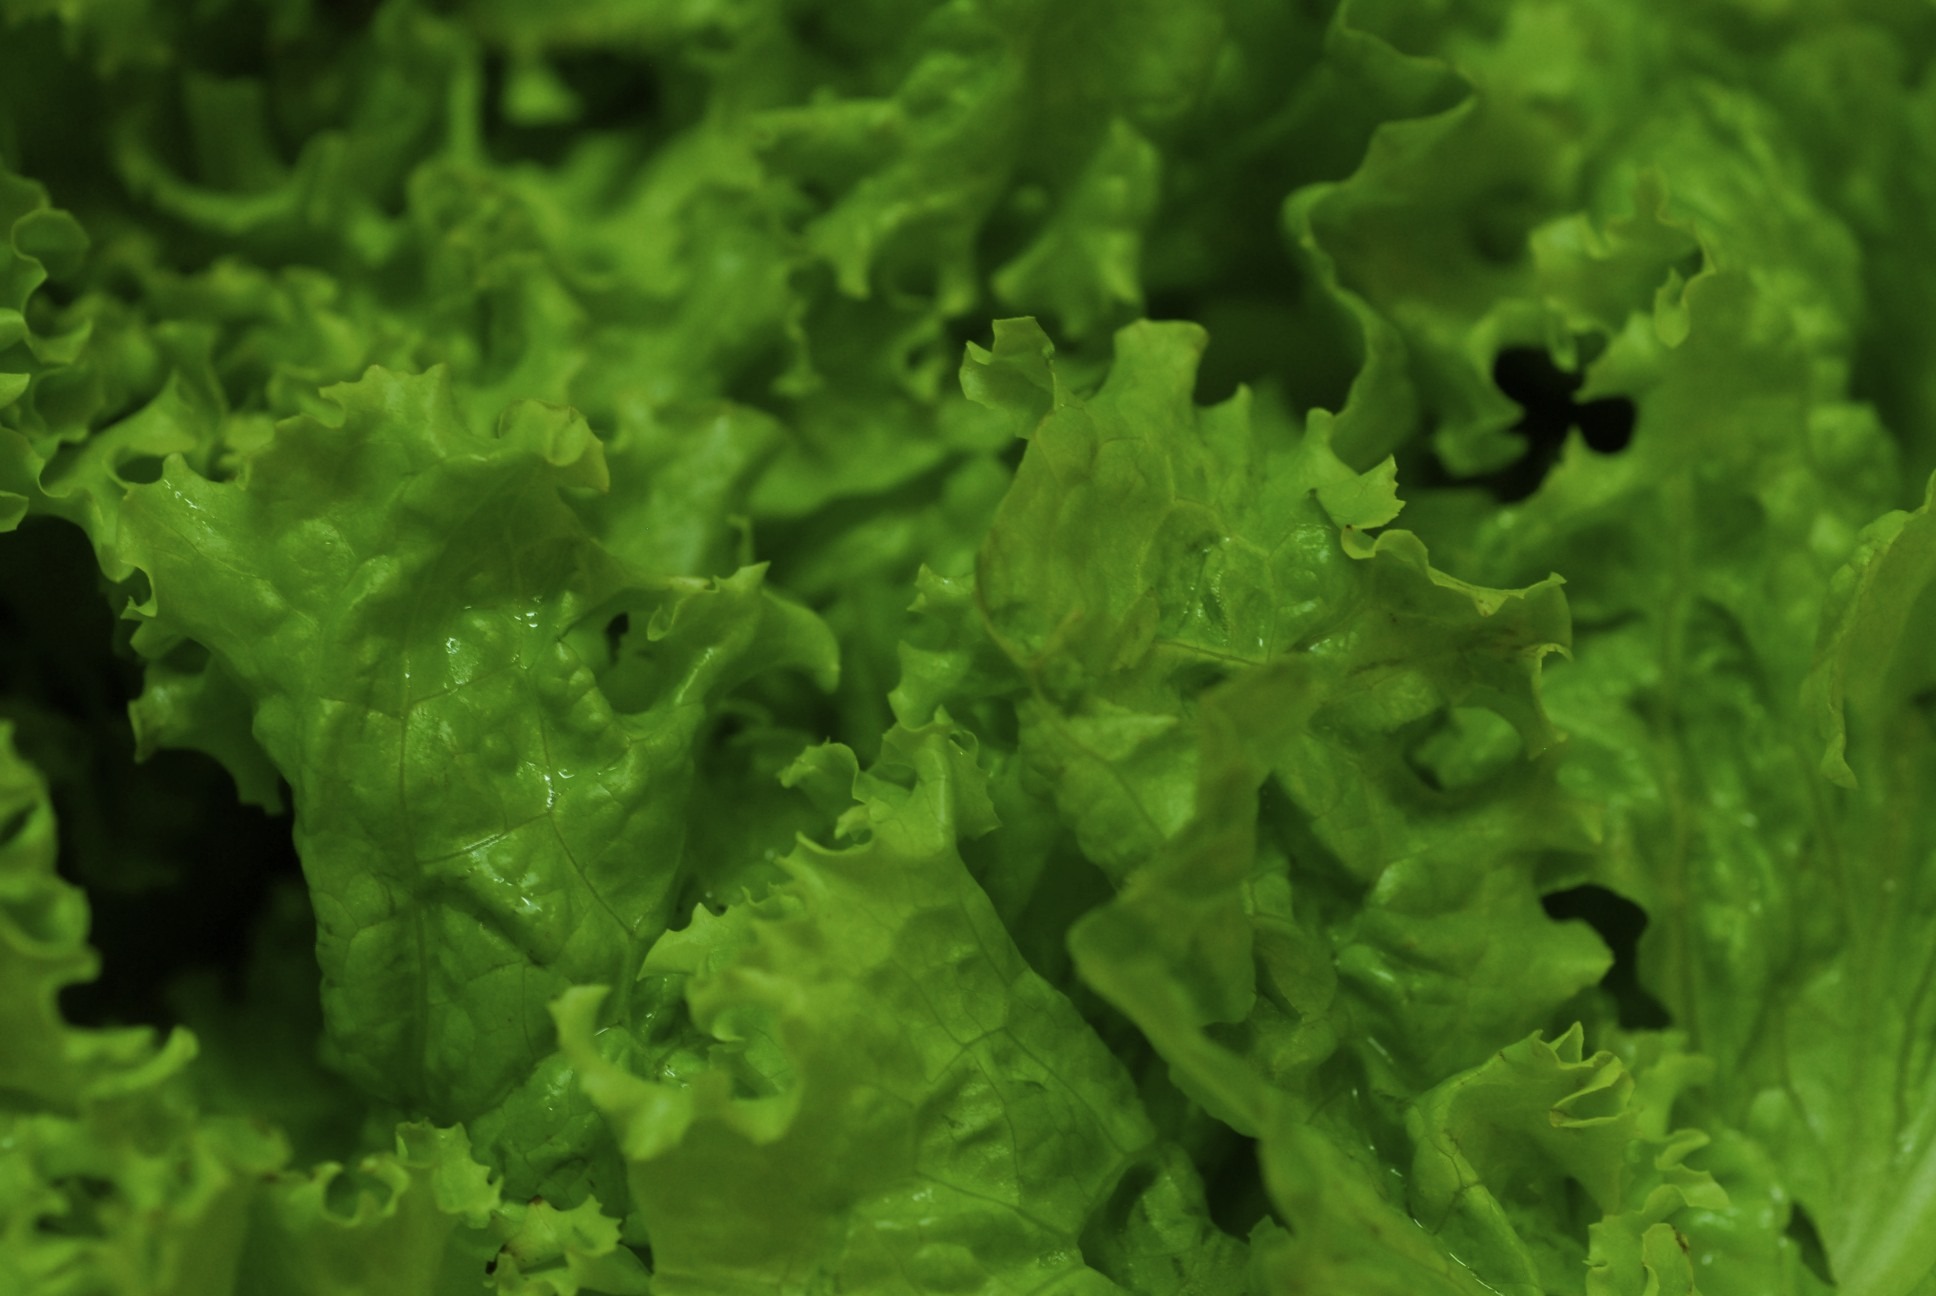
leaf, food, salad, green, produce, vegetable, soil, garden, healthy, lettuce, algae, vegetables, healthy food, greens, green algae, land plant, leaf vegetable, organic farm